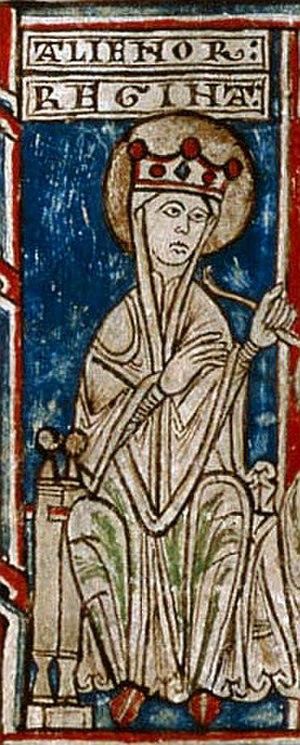
Aliénor d'Angleterre, née le 20 octobre 1162 au château de Domfront et morte le 31 octobre 1214 au Monastère royal de las Huelgas de Burgos, est une princesse royale issue de la dynastie Plantagenêt et devenue par mariage reine de Castille.
Cet article présente la liste des comtesses et reines du royaume de Castille.